Charles Lightoller

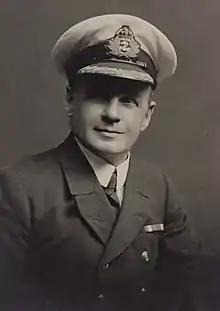
Lightoller in 1920, Ellis Island Records

Commander Charles Herbert Lightoller, (30 March 1874 – 8 December 1952) was a British mariner and naval officer who was the second officer on board the . During the ship's sinking, and as the officer in charge of loading passengers into lifeboats on the port side, Lightoller strictly enforced the women and children only protocol, not allowing any male passengers to board the lifeboats unless they were needed as auxiliary seamen. He was the most senior officer to survive the disaster. Lightoller served as a commanding officer in the Royal Navy during World War I and he was twice decorated for gallantry. During World War II, in retirement, he voluntarily provided his personal yacht, the "Sundowner", and sailed her as one of the "little ships" in the Dunkirk evacuation.